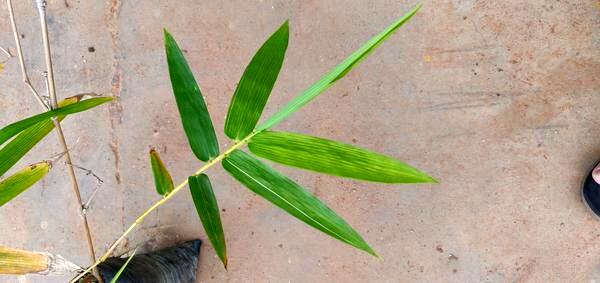
Plant: Bamboo